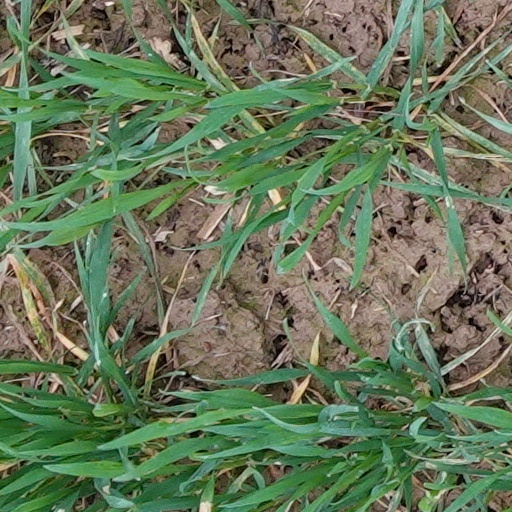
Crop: wheat